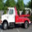
Label: truck